Franco Carraro

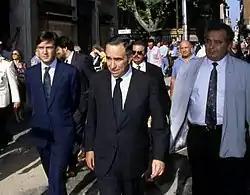
Carraro in 1992

As a member of the Italian Socialist Party, Carraro was the Italian minister of tourism in Giovanni Goria, Ciriaco De Mita, and Giulio Andreotti's Christian Democracy-led "pentapartito" governments of 1987–1991, and he was the mayor of Rome from 1989 to 1993 after being elected by the city's council. In his mayoral campaign, he was supported by actor Carlo Verdone and journalist Giuliano Ferrara.